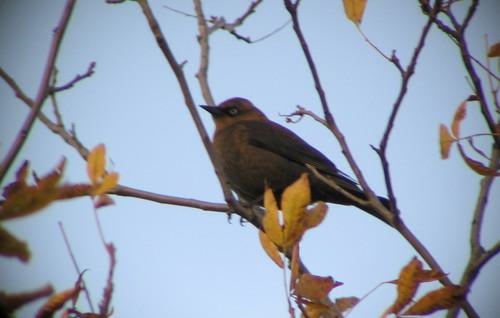
A photo of a rusty blackbird